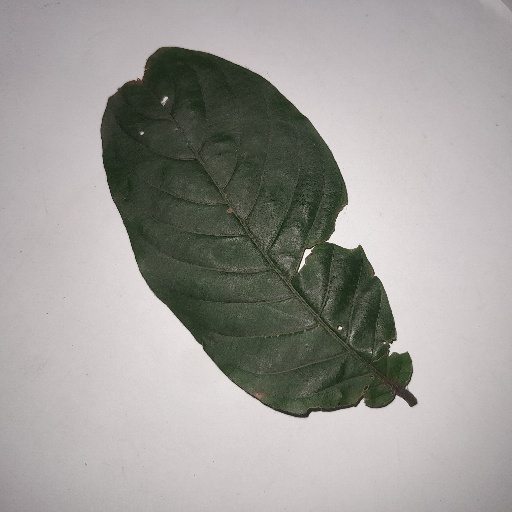
Species: HariTaki
Leaf condition: Shot Hole